Iwakiyama Shrine

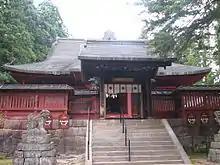
Heiden of Iwakiyama Jinja

is a Shintō shrine in the city of Hirosaki in Aomori Prefecture, Japan. It is the "ichinomiya" of former Tsugaru Domain. All of Mount Iwaki is considered to be a portion of the shrine.